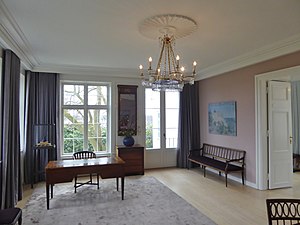
Danmarks statsministers nytårstale
Mange nytårstaler er blevet optaget på Marienborg, for eksempel her i Modtageværelset.
Ejendommen Marienborg ved København, der benyttes som embedsbolig for statsministeren og til repræsentative formål. Der er normalt lukket for offentligheden, men efter en renovering var det muligt at komme på rundvisning i en weekend. Modtagelsesværelset hvor statsministerens nytårstale ofte bliver optaget.
Danmarks statsministers nytårstale bliver holdt af Danmarks statsminister hvert år nytårsdag den 1. januar. Den første nytårstale blev afholdt i 1940 af Thorvald Stauning, men det var Knud Kristensen, der fra 1946 gjorde det til en fast tilbagevendende begivenhed.